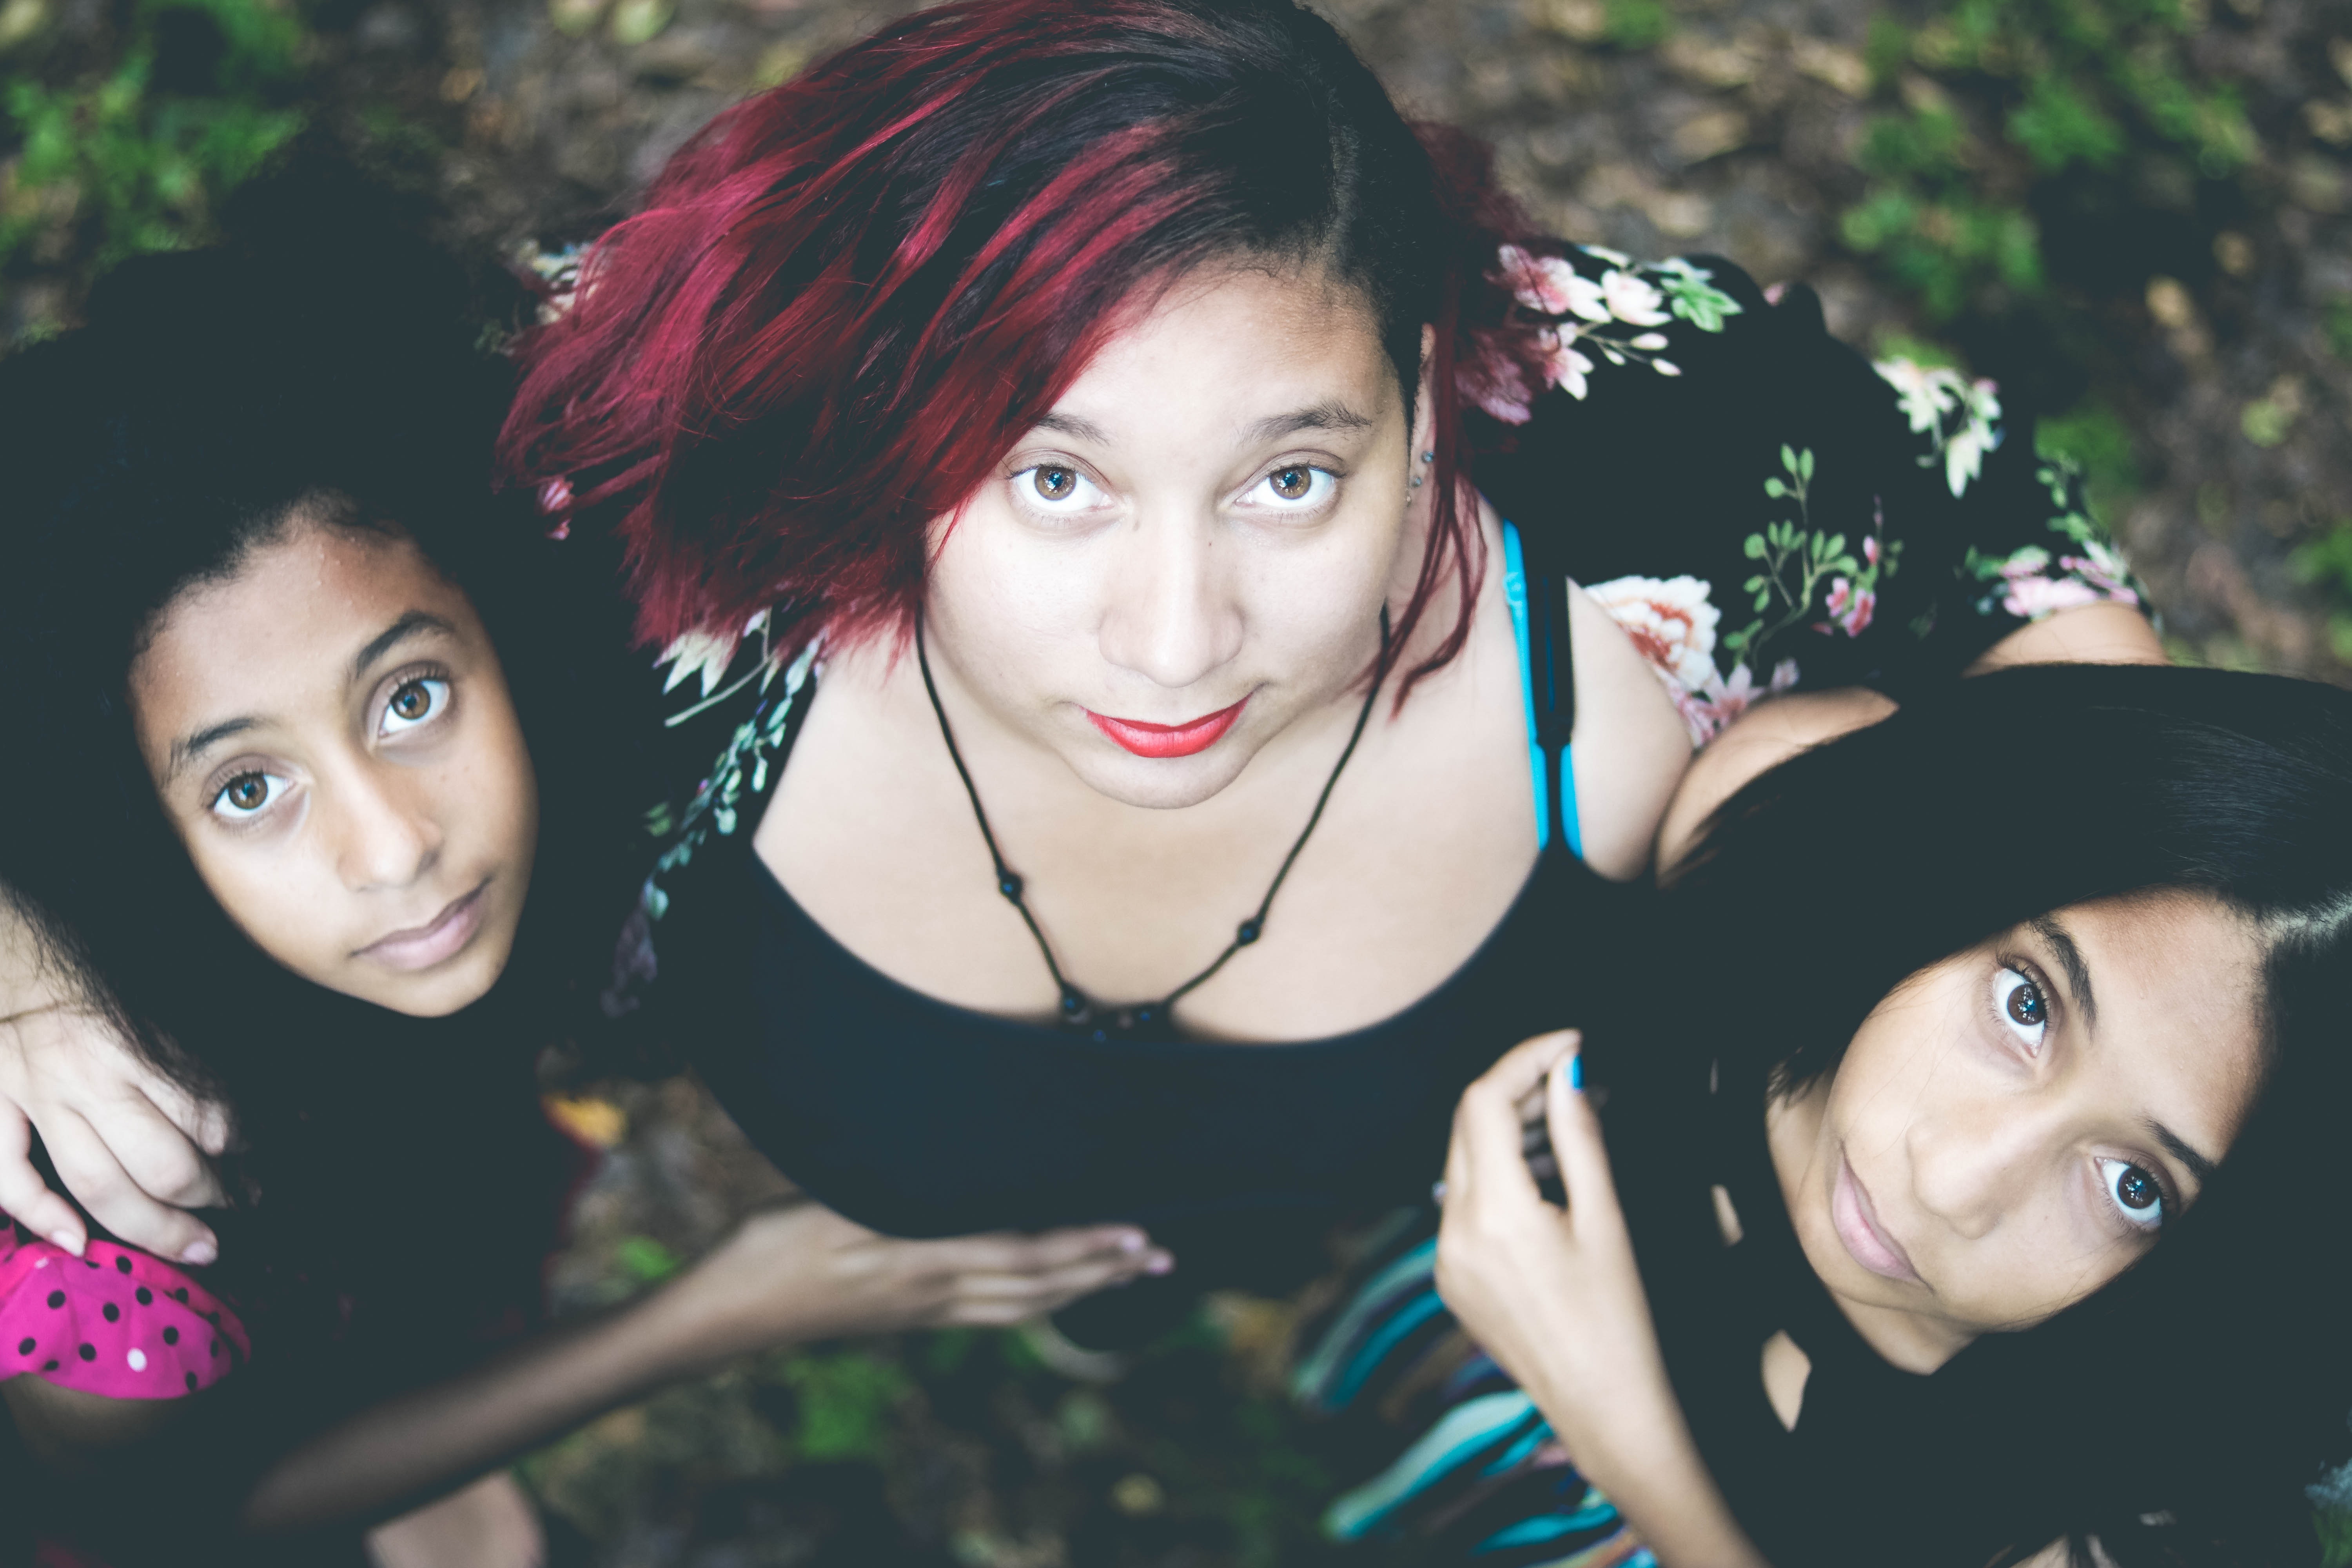
hair, friendship, black hair, beauty, smile, fun, lip, cool, tree, photography, plant, brown hair, long hair, leisure